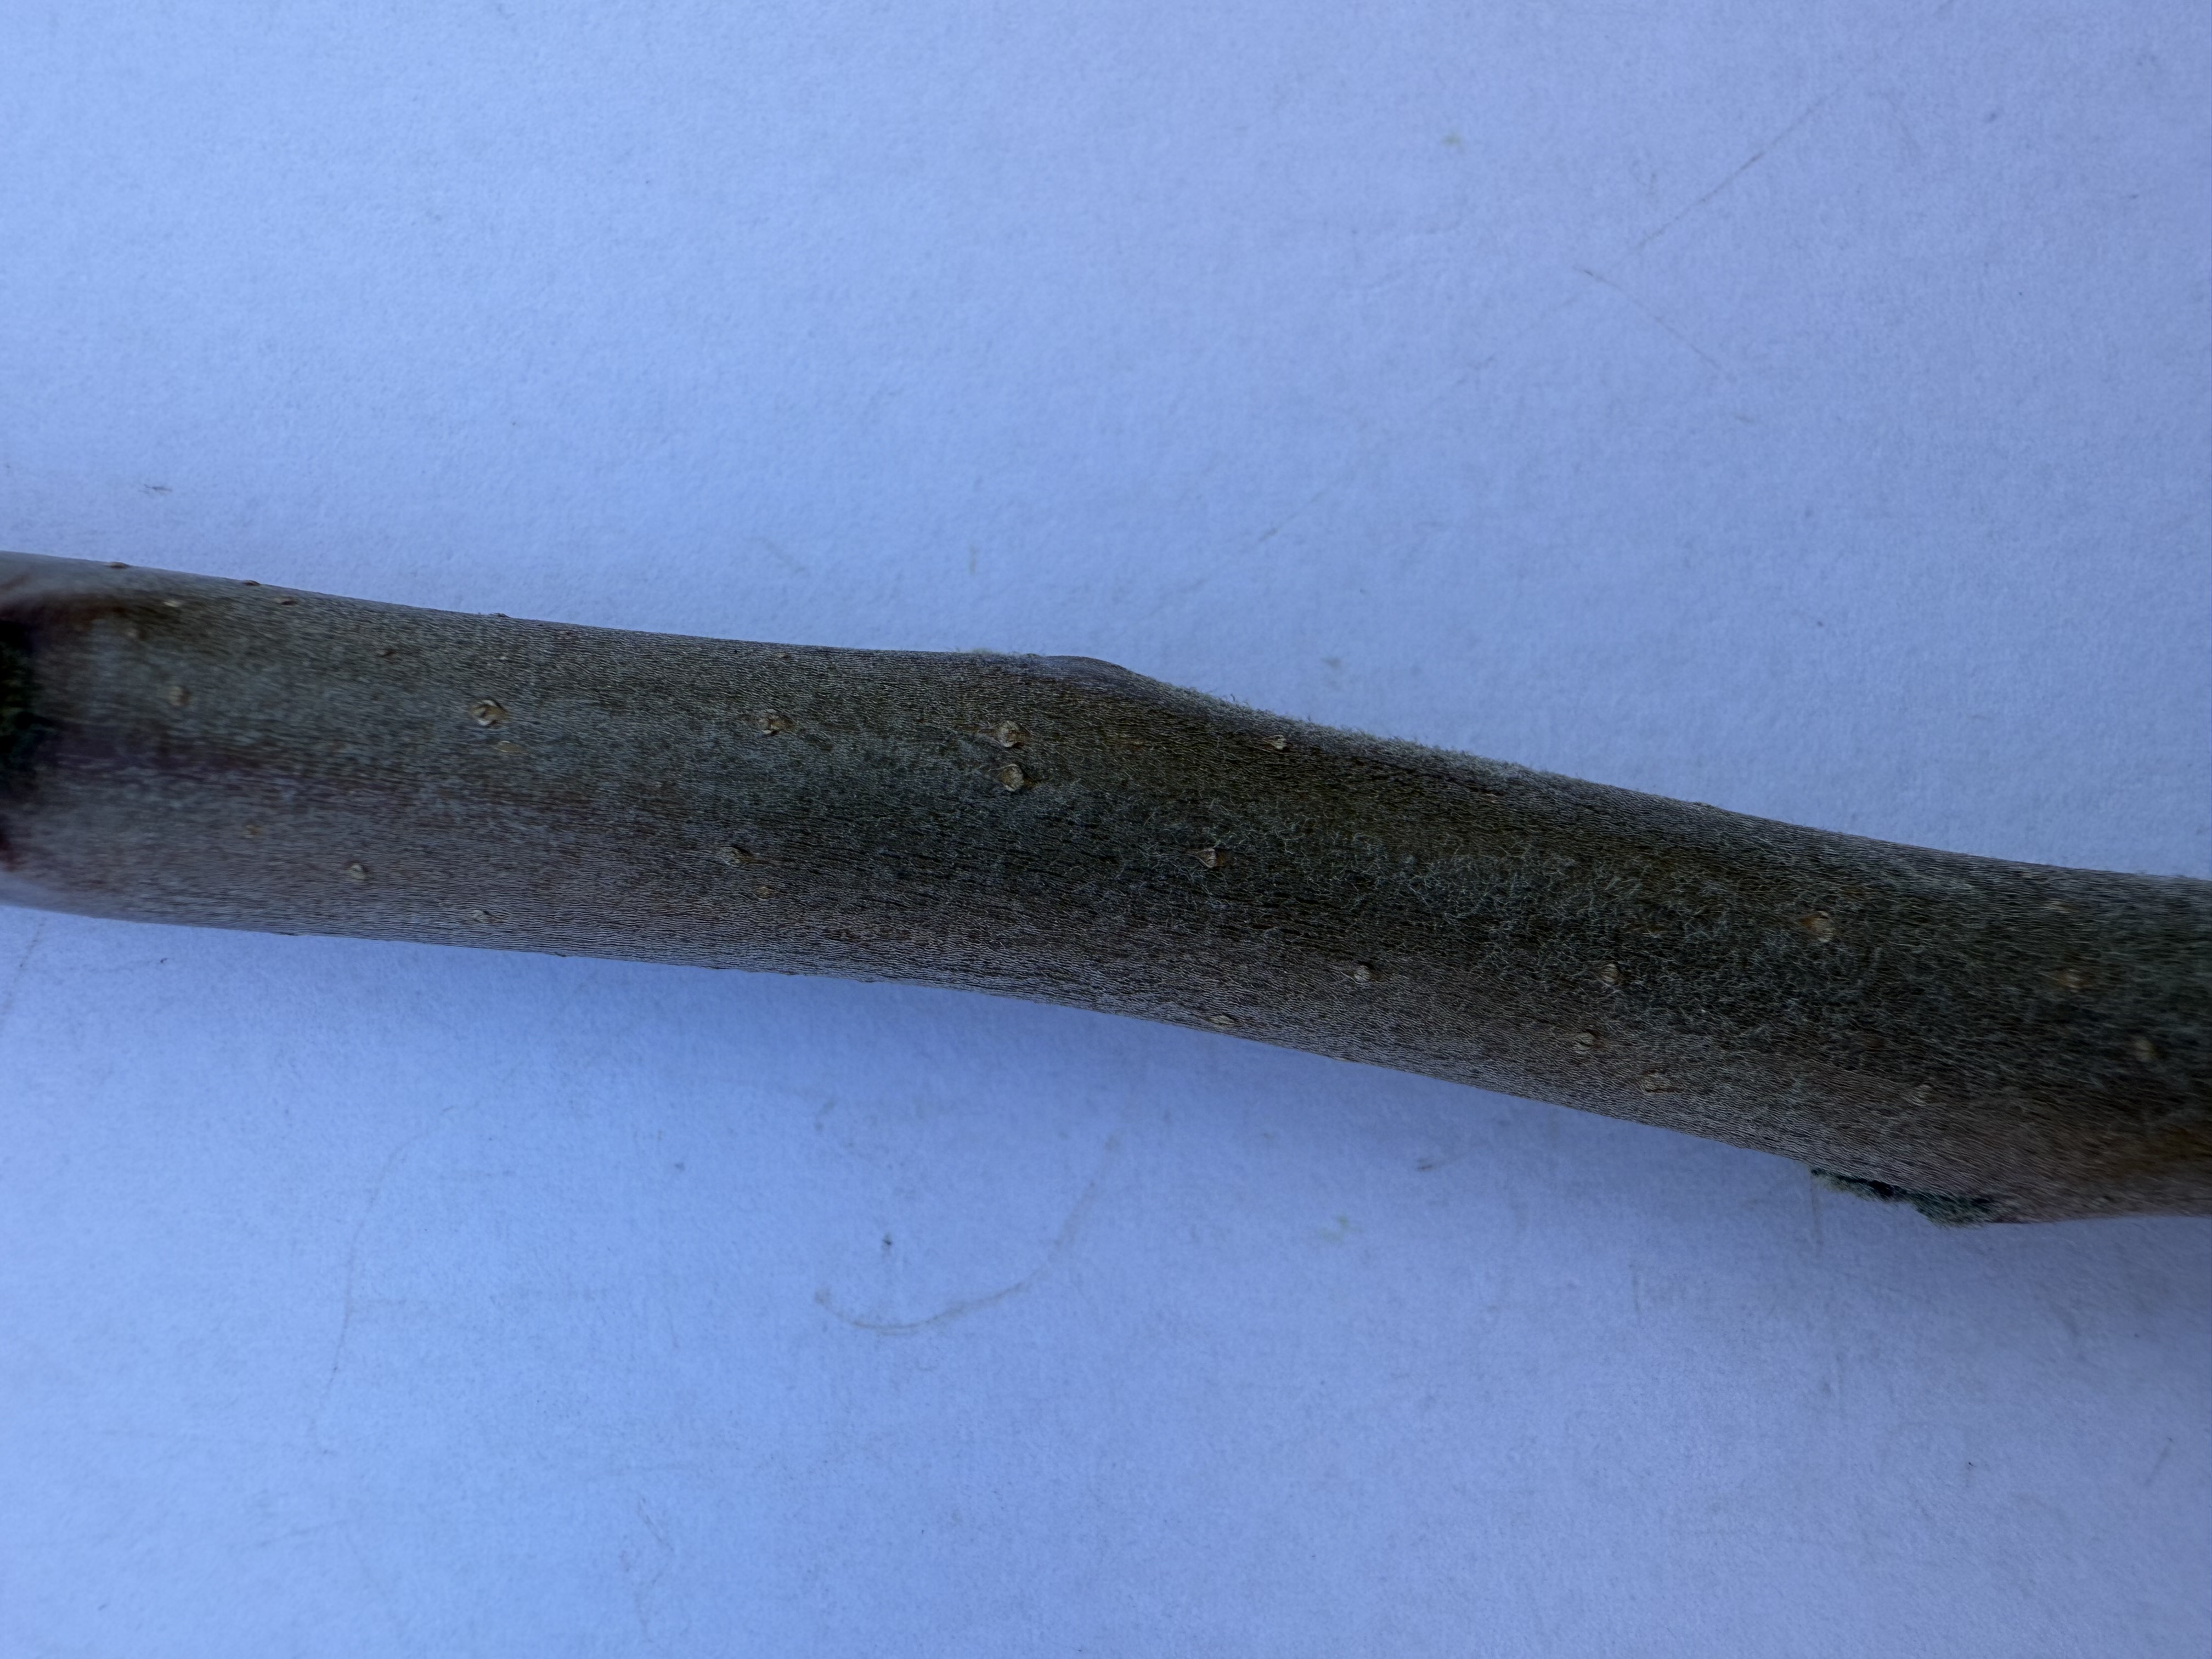
Variety: Amasya Apple